20th-century Western painting

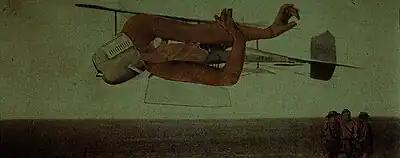
Max Ernst, "Murdering Airplane", 1920, early Surrealism

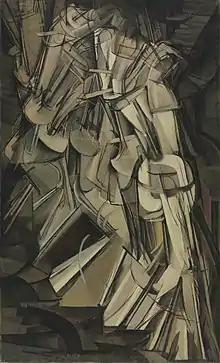
Marcel Duchamp, "Nude Descending a Staircase, No. 2", 1912, Philadelphia Museum of Art

"Expressionism" and "Symbolism" are broad rubrics encompassing several important and related movements in 20th-century painting that dominated much of the avant-garde art being made in Western, Eastern, and Northern Europe. Expressionist works were painted largely between World War I and World War II, mostly in France, Germany, Norway, Russia, Belgium, and Austria. Expressionist styles are related to those of both Surrealism and Symbolism and are each uniquely and somewhat eccentrically personal. Fauvism, Die Brücke, and Der Blaue Reiter are three of the best known groups of Expressionist and Symbolist painters. Artists as interesting and diverse as Marc Chagall, whose painting "I and the Village," (above) tells an autobiographical story that examines the relationship between the artist and his origins, with a lexicon of artistic Symbolism. Gustav Klimt, Egon Schiele, Edvard Munch, Emil Nolde, Chaïm Soutine, James Ensor, Oskar Kokoschka, Ernst Ludwig Kirchner, Yitzhak Frenkel Frenel, Max Beckmann, Franz Marc, Käthe Schmidt Kollwitz, Georges Rouault, Amedeo Modigliani and some of the Americans abroad like Marsden Hartley, and Stuart Davis, were considered influential expressionist painters. Although Alberto Giacometti is primarily thought of as an intense Surrealist sculptor, he made intense expressionist paintings as well.